Alessandro Giardelli

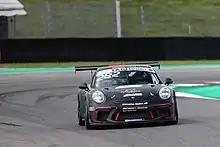
Giardelli in his debut race in Porsche Carrera Cup Suisse 2020 driving the Porsche 911 GT3 Cup on the Mugello Circuit.

In September 2020, Giardelli drove in the Porsche Sports Cup Suisse at the Mugello Circuit, winning the Open GT - Class 40 race.